German submarine U-135 (1941)

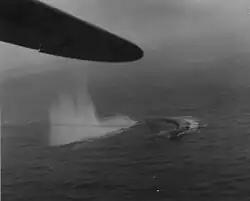
"U-135" under attack on 15 July 1943.

For her last patrol, she left Lorient on 7 June 1943. Northeast of the West Indies, she attacked and damaged "Twickenham" on the 15th. She then moved to the east Atlantic where she was attacked by the sloop , the corvettes and and a US PBY Catalina flying boat of VP-92. "U-135" was sunk east of the Canary Islands on 15 July. Five men died, there were 41 survivors.